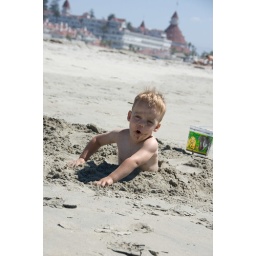
Half buried in sand at Coronado beach